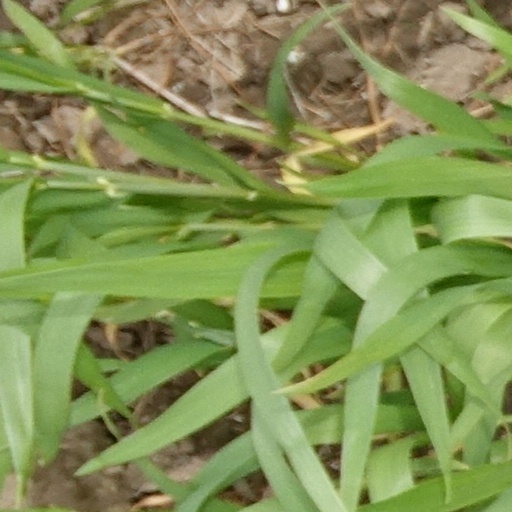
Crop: wheat